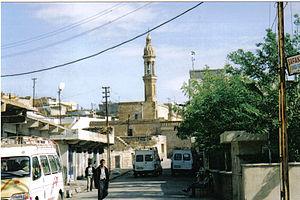
Midyat/Mëdyad est un district de la province de Mêrdîn. La population est principalement Araméen. Située au centre d'une enclave chrétienne, la ville compte neuf églises syriaques orthodoxes, parmi elles St. Akhsnoyo. Certaines églises ont été abandonnées après l'émigration d'une grande partie de la population chrétienne à la suite du génocide araméen, et il ne reste qu'environ 70 familles chrétiennes.